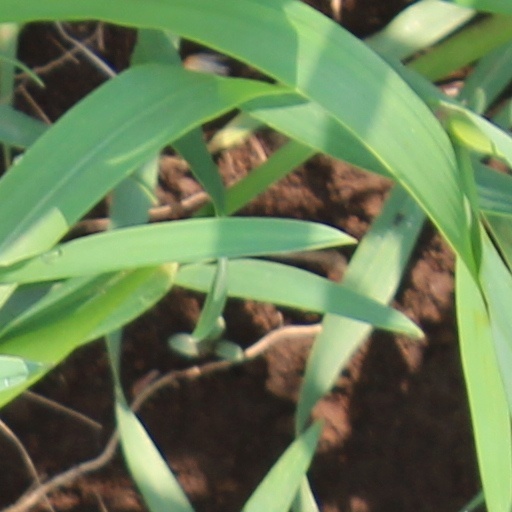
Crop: wheat